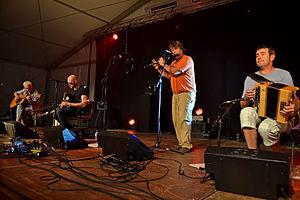
Carré Manchot en fest-noz à l'espace Saint-Corentin lors du festival de Cornouaille le 25 juillet 2014.
Carré Manchot est un groupe de musique bretonne, créé en 1986 et qui se produit depuis le plus souvent en fest-noz.